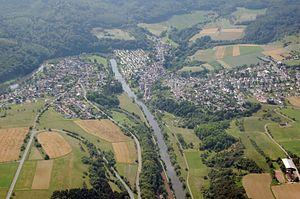
Odersbach est un quartier de Weilbourg, une ville en Allemagne, située sur le Lahn, avec environ 1116 habitants.